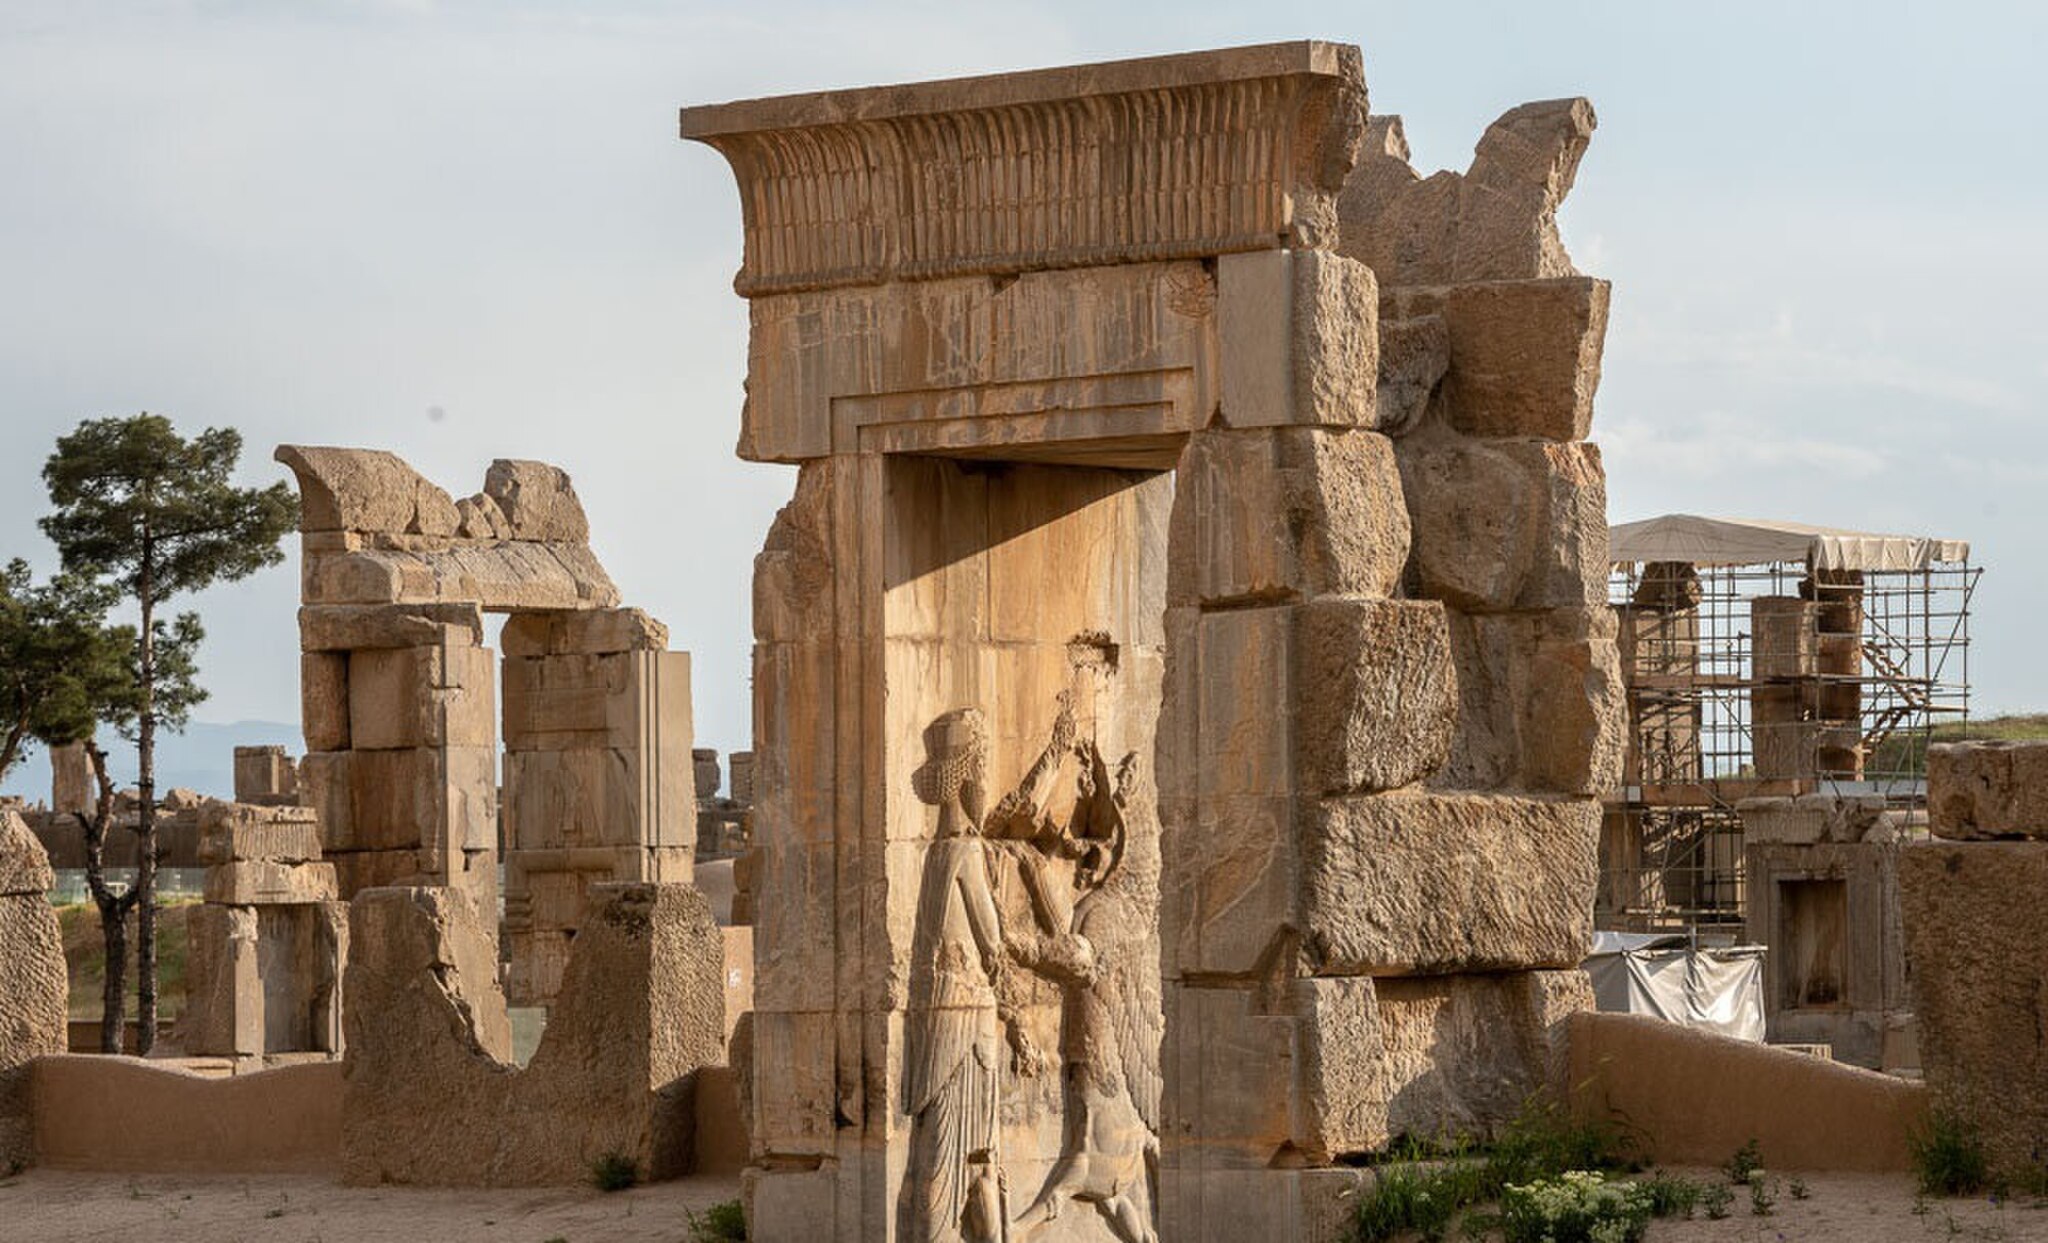
Title: 3428790 میراث جهانی تخت جمشید
Description: میراث جهانی تخت جمشید
Date: 2020-04-20
Categories: Hall of hundred columns, Files from external sources with reviewed licenses, 2020 in Persepolis, Photos from Mehrnews.com, Photos by Amin Berenjkar for Mehr News Agency, Reliefs of king killing a griffin, Hall of hundred columns